Electric car use by country

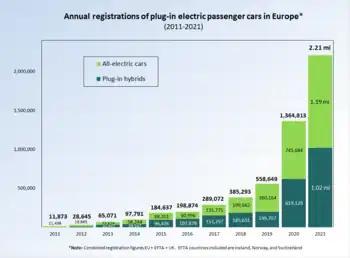
Evolution of annual registrations of plug-in electric passenger cars in Europe between 2011 and 2021

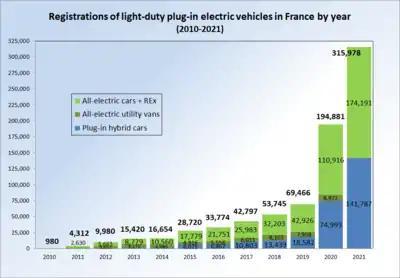
Registration of light-duty plug-in vehicles in France by type of vehicle between 2010 and 2021

, Costa Rica had a stock of 9,345 light-duty all-electric vehicles. In addition, the country had a stock of 1,243 all-electric motorcycles. Registrations of light duty all-electric vehicles totaled 6,312 units in 2023, more than doubling cumulative sales since 2010. The all-electric market share achieved a record 11.6% of all new car sales in 2023, up from 7.3% in 2022, and ranking as the highest in the Americas.